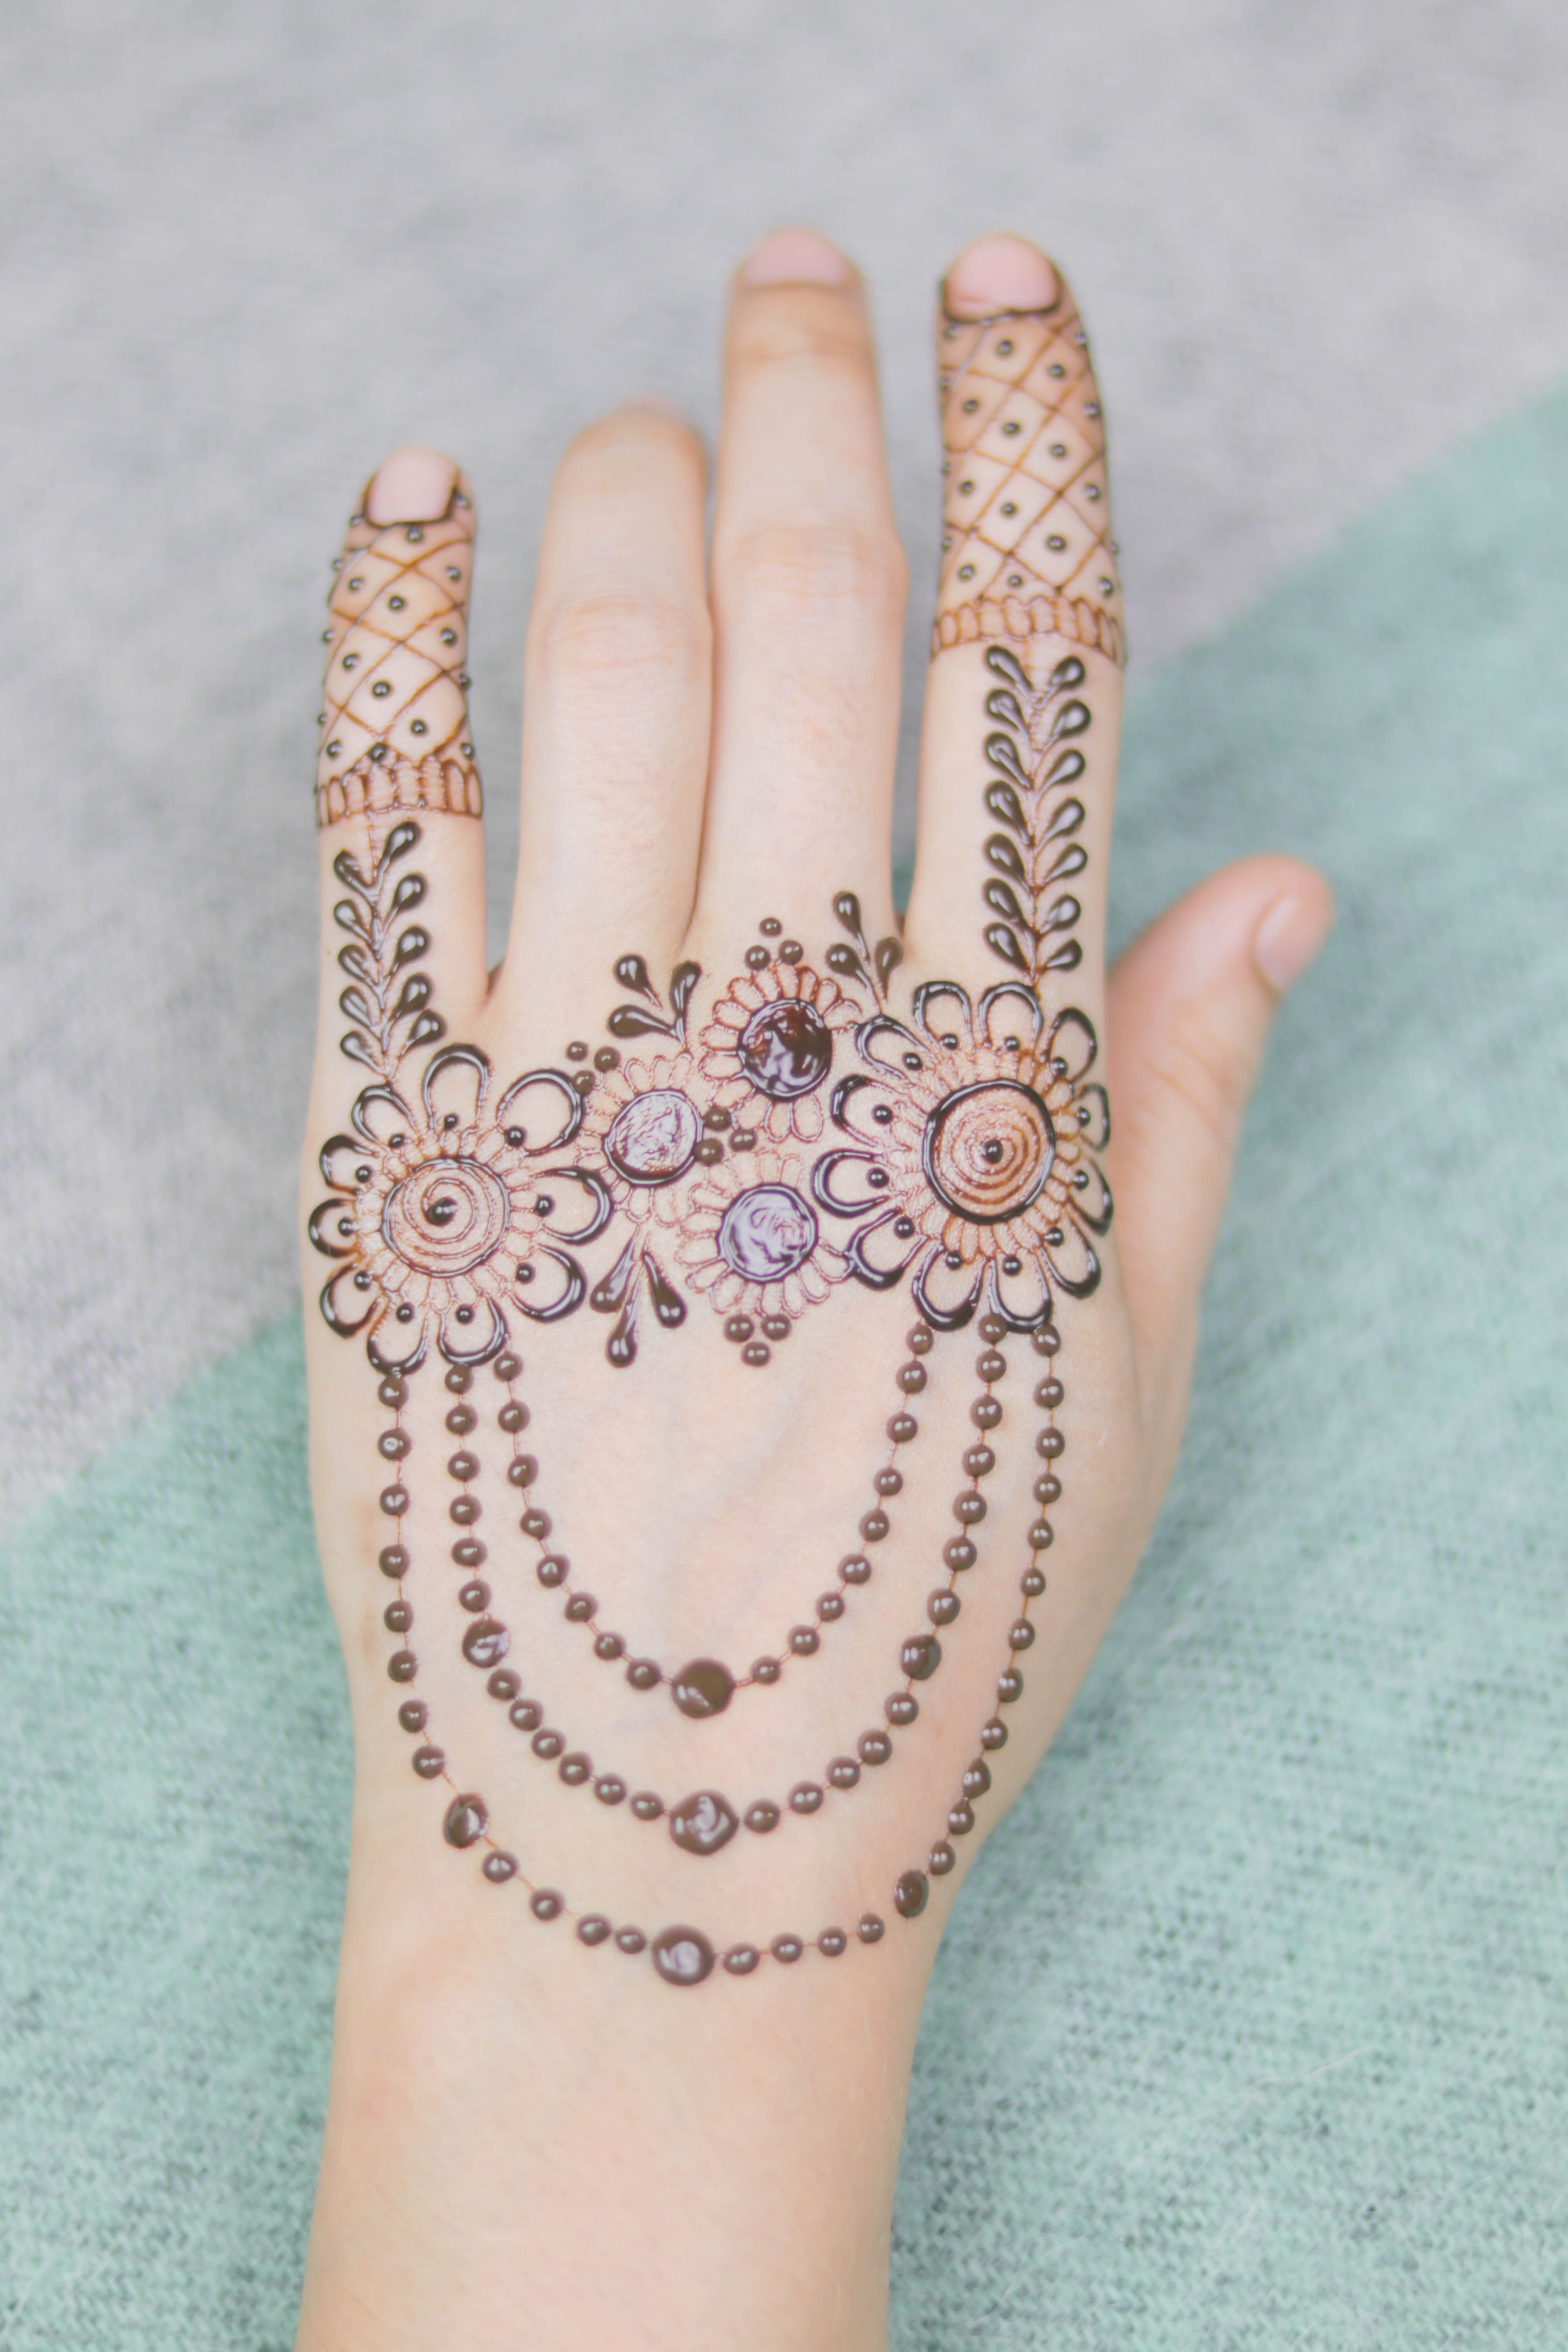
designs, mehndi, pattern, finger, nail, hand, design, henna, wrist, fashion accessory, jewellery, artwork